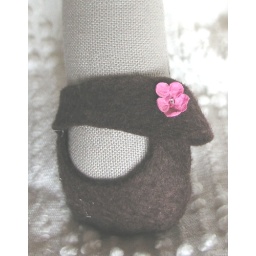
Betsy's shoe. Little pink silk flower with a seed bead in the middle.